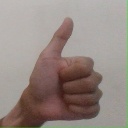
अक्षर: थ